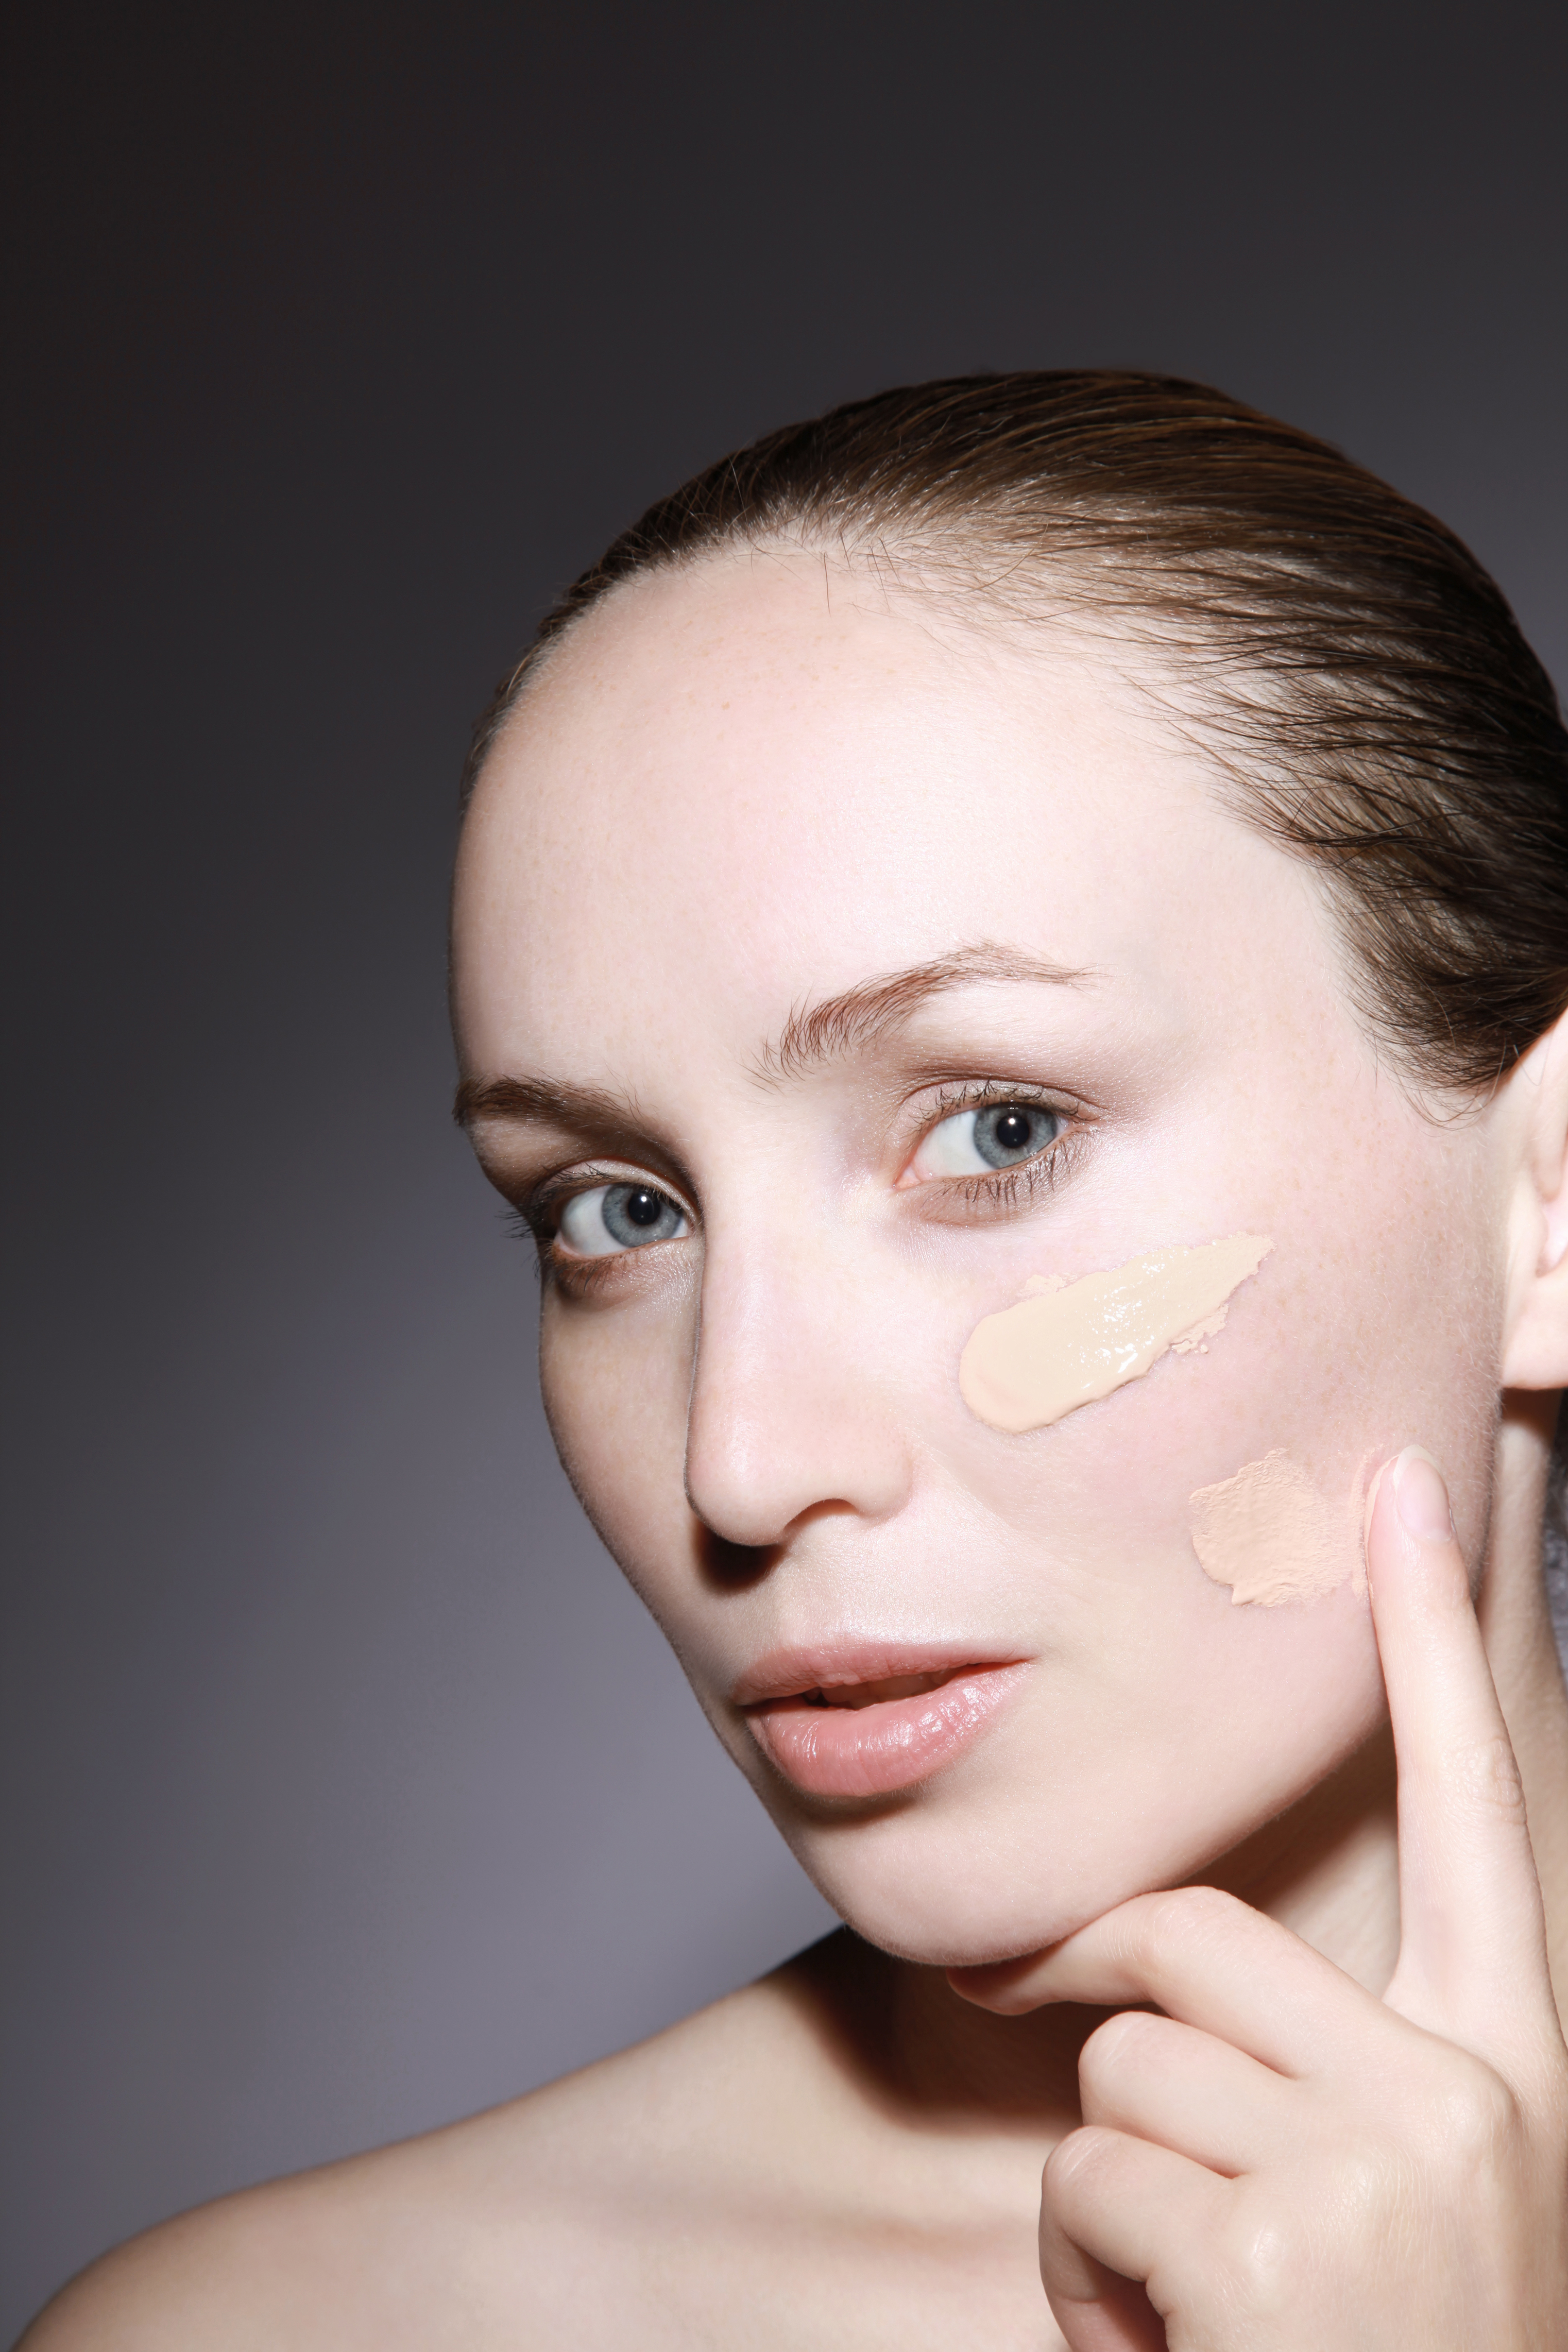
model, applying, applies, make up, concealer, makeup, blue, eyes, female, hand, finger, young, woman, beauty, beautiful, portrait, person, cosmetics, face, hair, eyebrow, skin, chin, cheek, lip, forehead, head, nose, hairstyle, eye, eyelash, close up, jaw, neck, shoulder, ear, photo shoot, photography, brown hair, portrait photography, haute couture